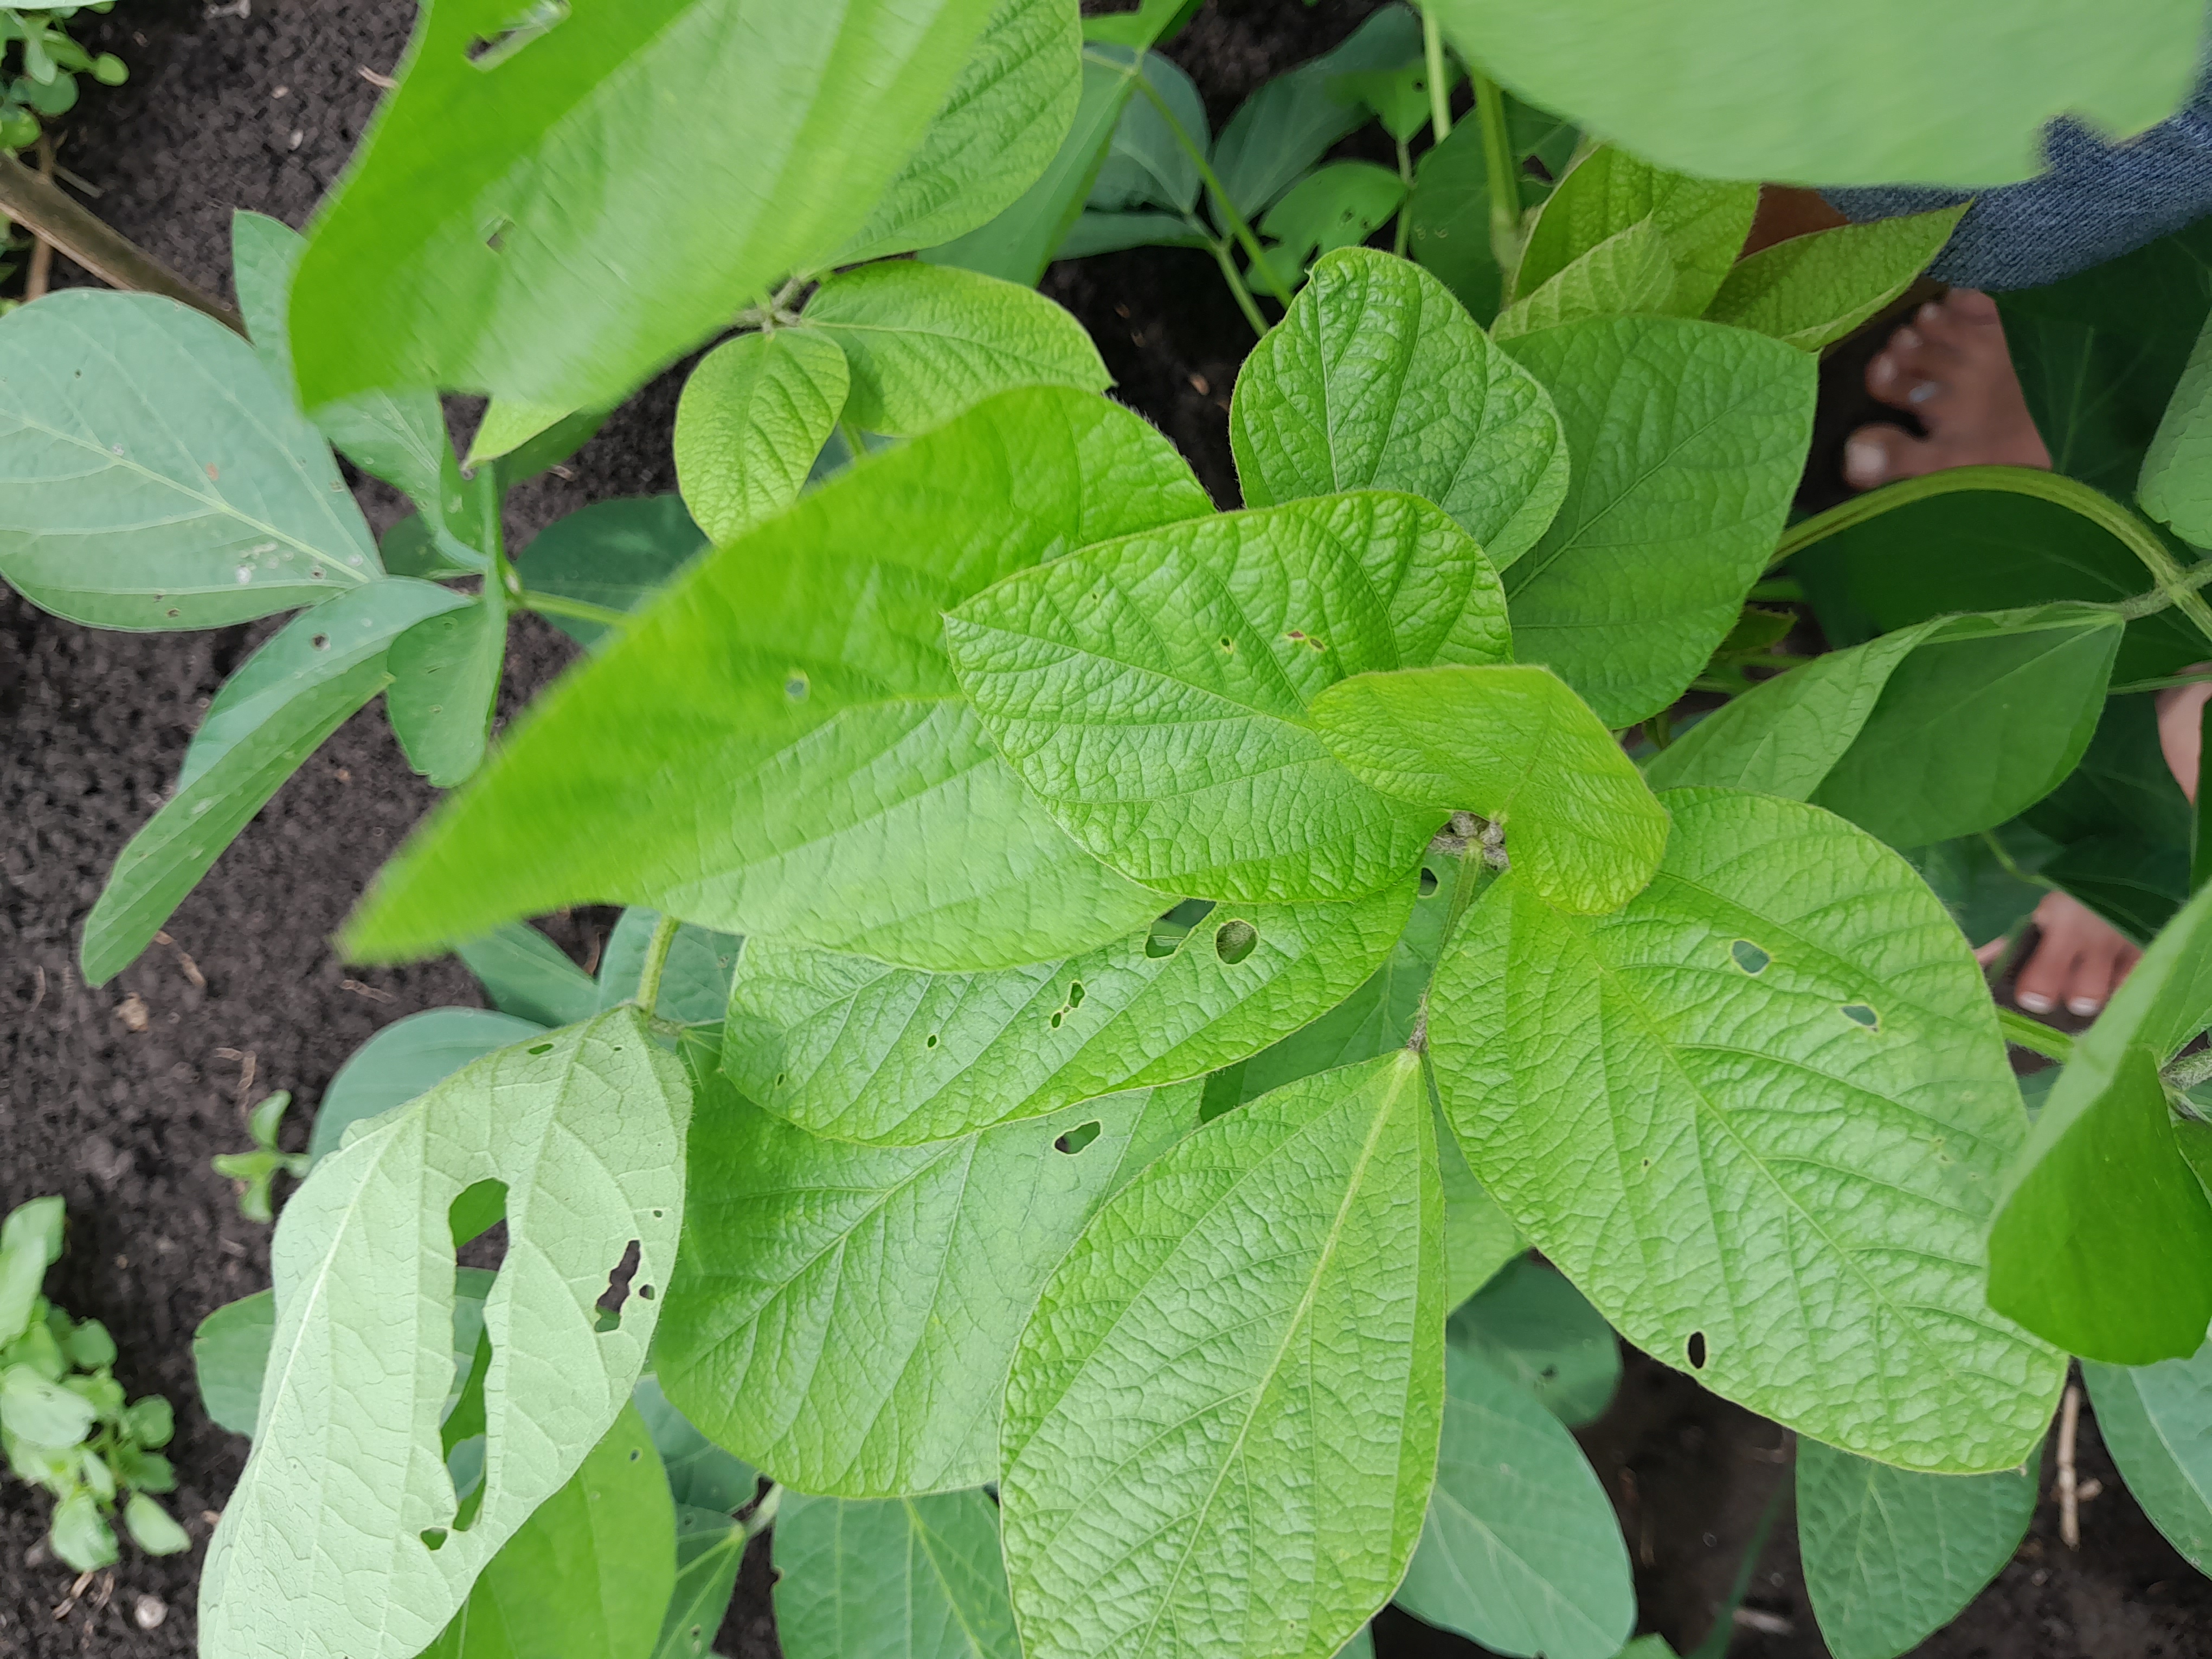
Label: Healthy